Secretariat of Intelligence

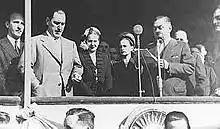
First public director of intelligence Rodolfo Freude (far left), with Juan Perón and Eva Perón

The Secretariat of Intelligence was created in 1946 when Juan Perón's first presidency established it by Executive Decree 337/46 under the denomination of Coordinación de Informaciones de Estado ("State Intelligence Coordination", CIDE). Its mission was to act as a national intelligence agency to be run by civilian personnel and to handle foreign and domestic intelligence operations for the federal government.